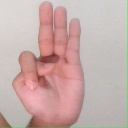
अक्षर: भ